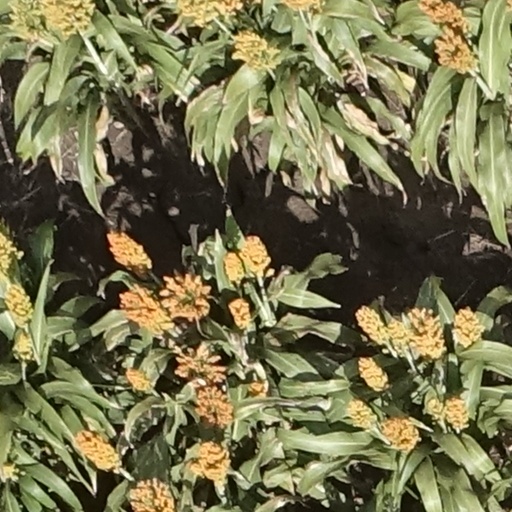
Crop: sorghum